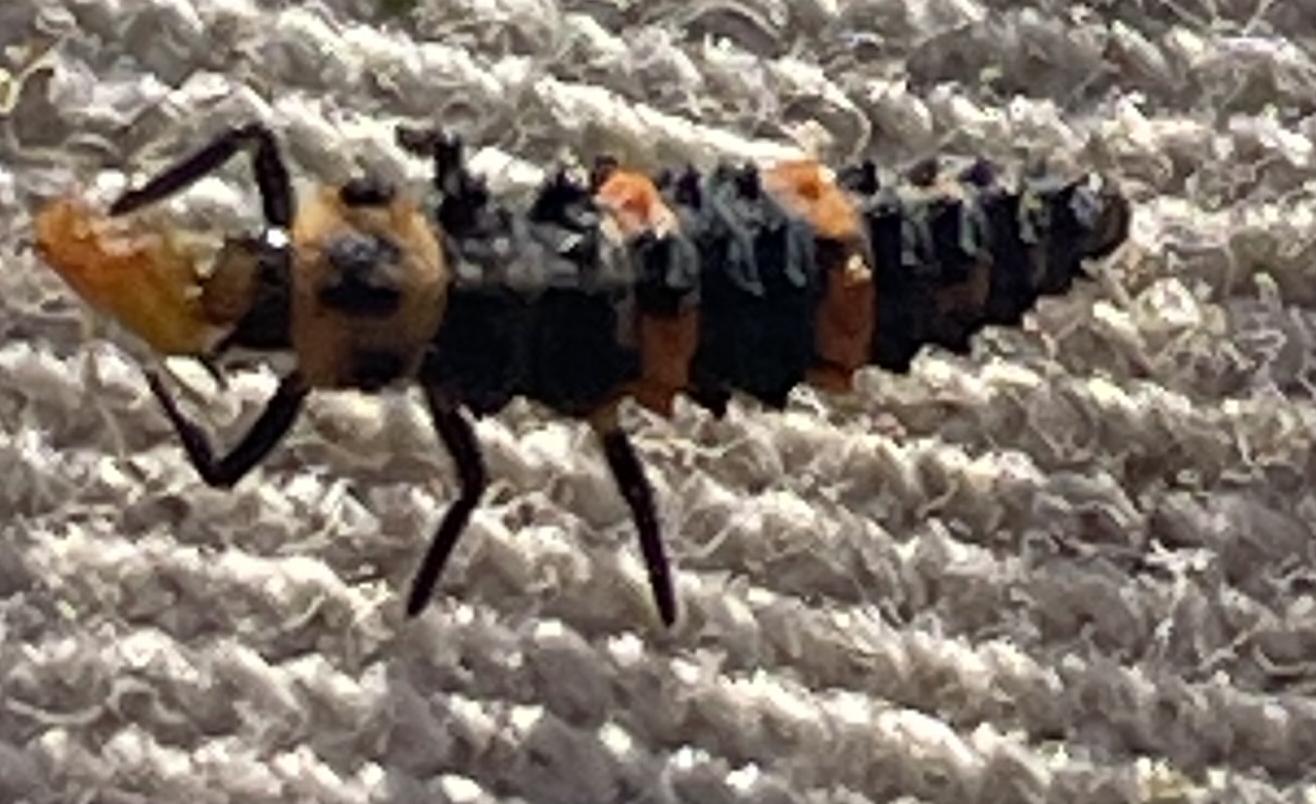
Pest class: predators